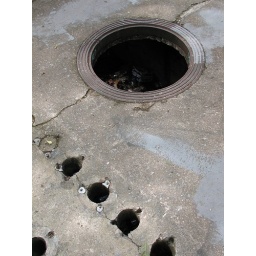
Electrical access base previously under tower